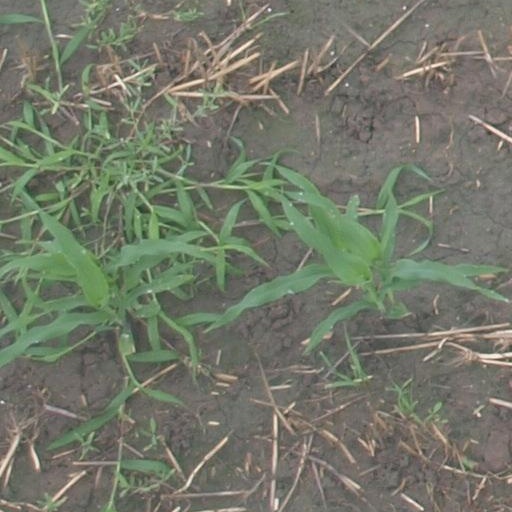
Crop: maize; corn